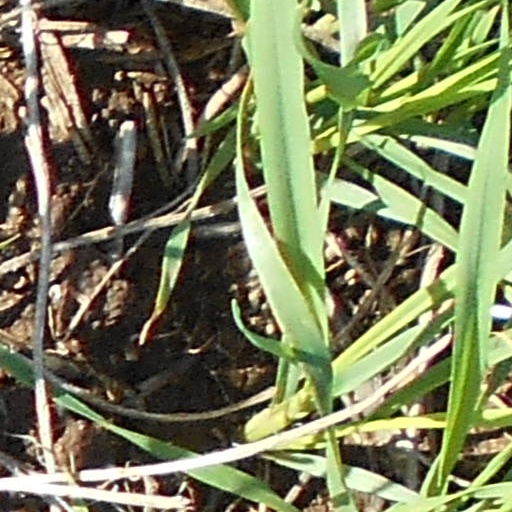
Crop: wheat